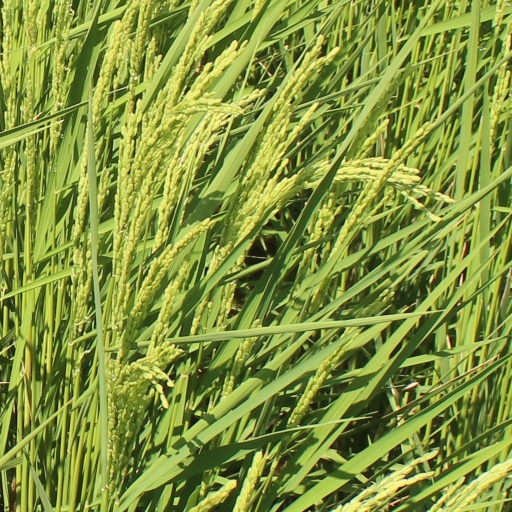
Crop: rice